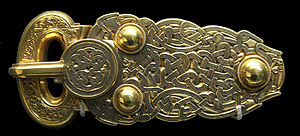
Niello
Bæltespænde fra Sutton Hoo